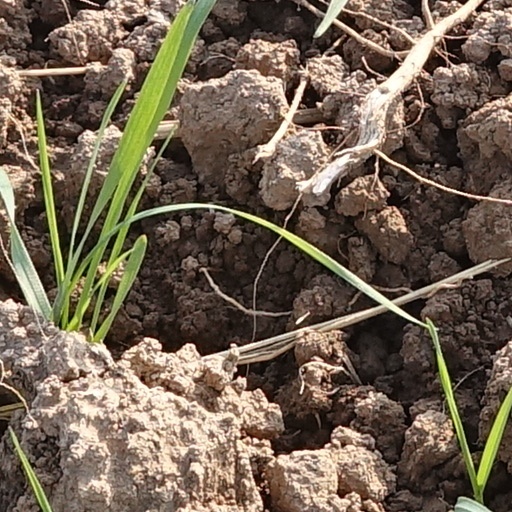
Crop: wheat